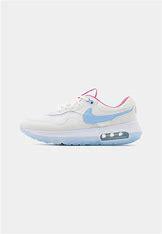
Brand: Nike
Model: Air Max Motif